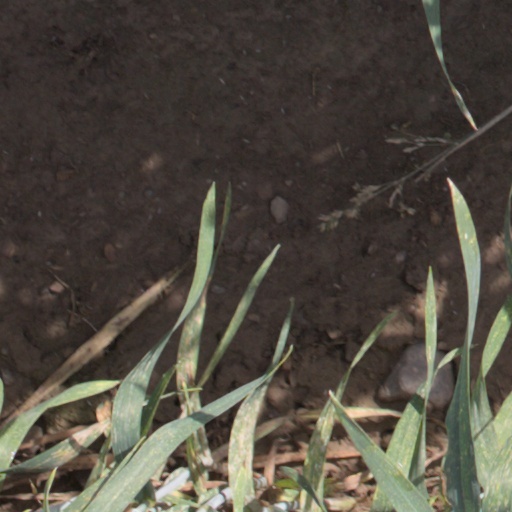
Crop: wheat